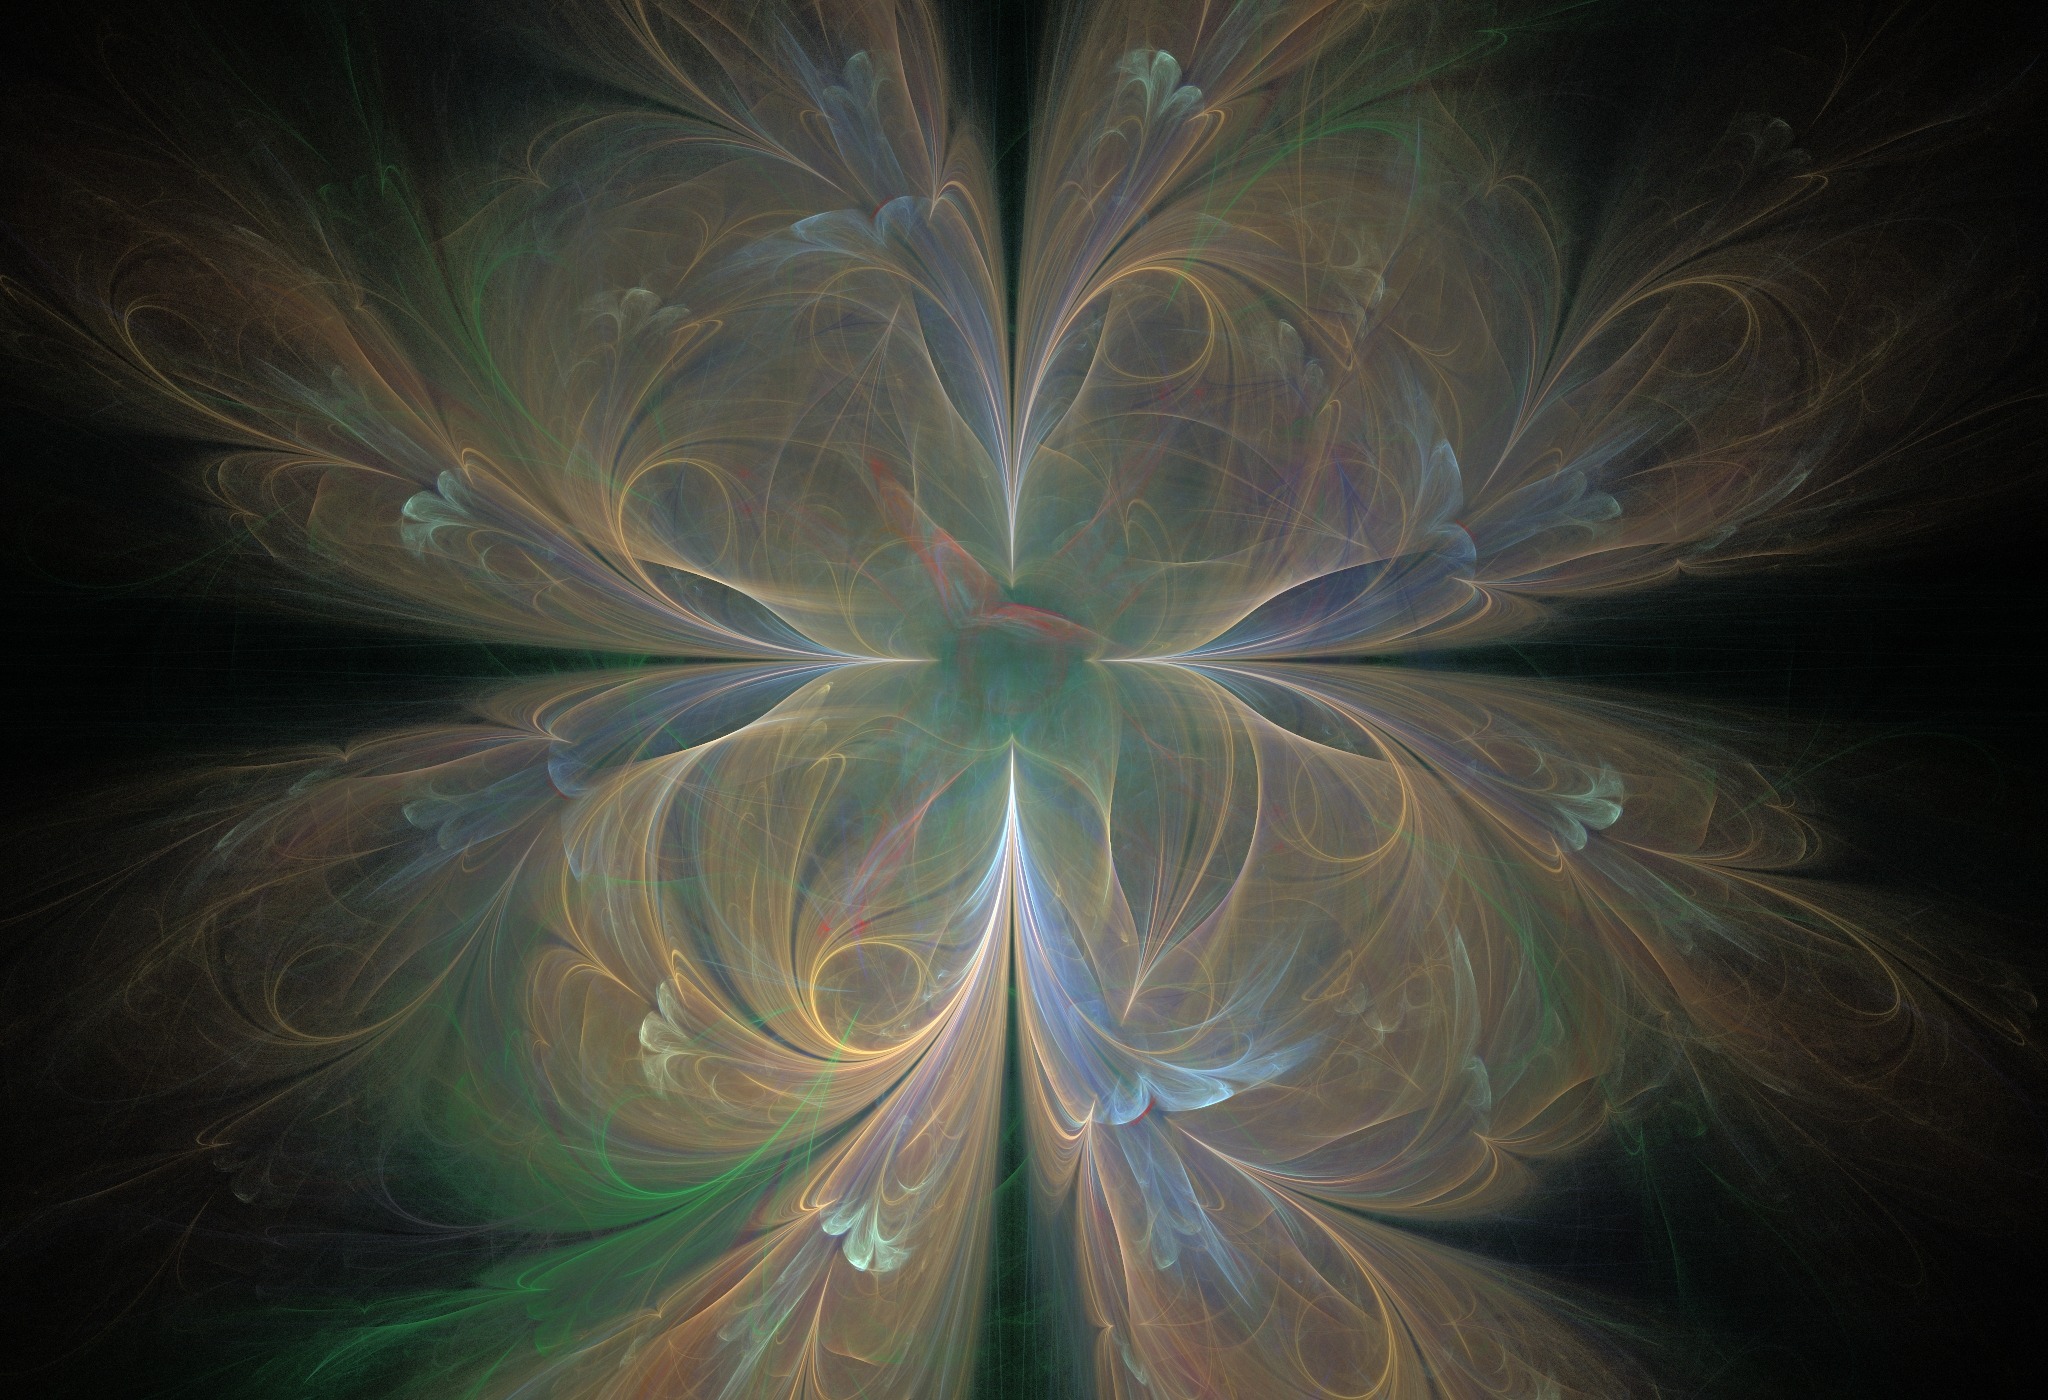
wing, blur, sunlight, texture, leaf, flower, pattern, green, curve, colourful, color, artistic, darkness, colorful, circle, art, creativity, illustration, design, symmetry, digital, backdrop, multicoloured, fractals, macro photography, computer wallpaper, psychedelic art, fractal art